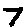
Label: 7